Thomas Mason (New Zealand politician)

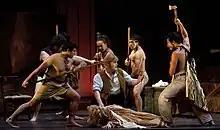
Thomas Mason (played by Nicky Spence) in the opera "Hōhepa." Also Jenny Wollerman who plays Jane Mason (on floor) Phillip Rhodes (L) who plays Hōhepa and chorus (March 2012).

Thomas Mason (28 July 1818 – 11 June 1903) was a New Zealand quaker, runholder, horticulturalist and Member of Parliament.